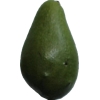
Label: green_avocado